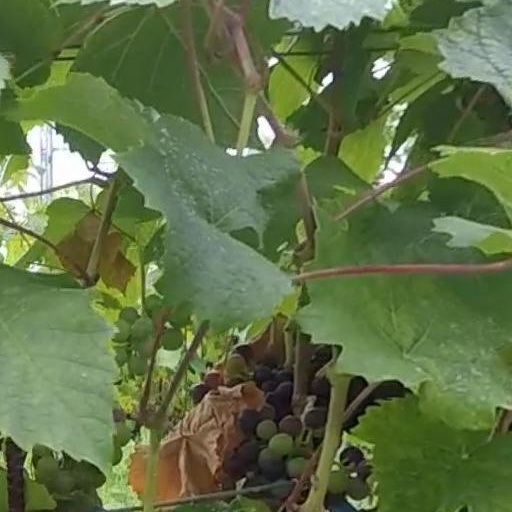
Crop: grape